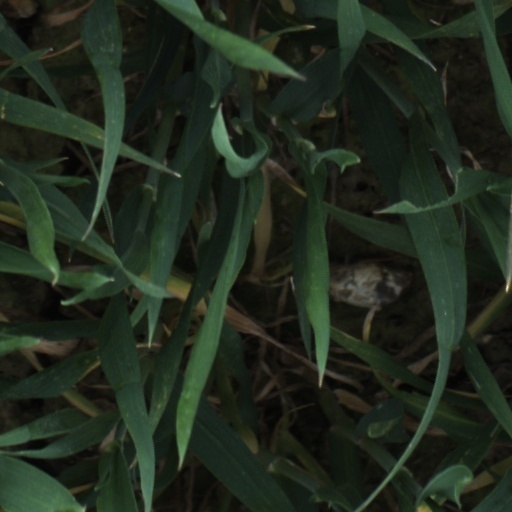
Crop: wheat